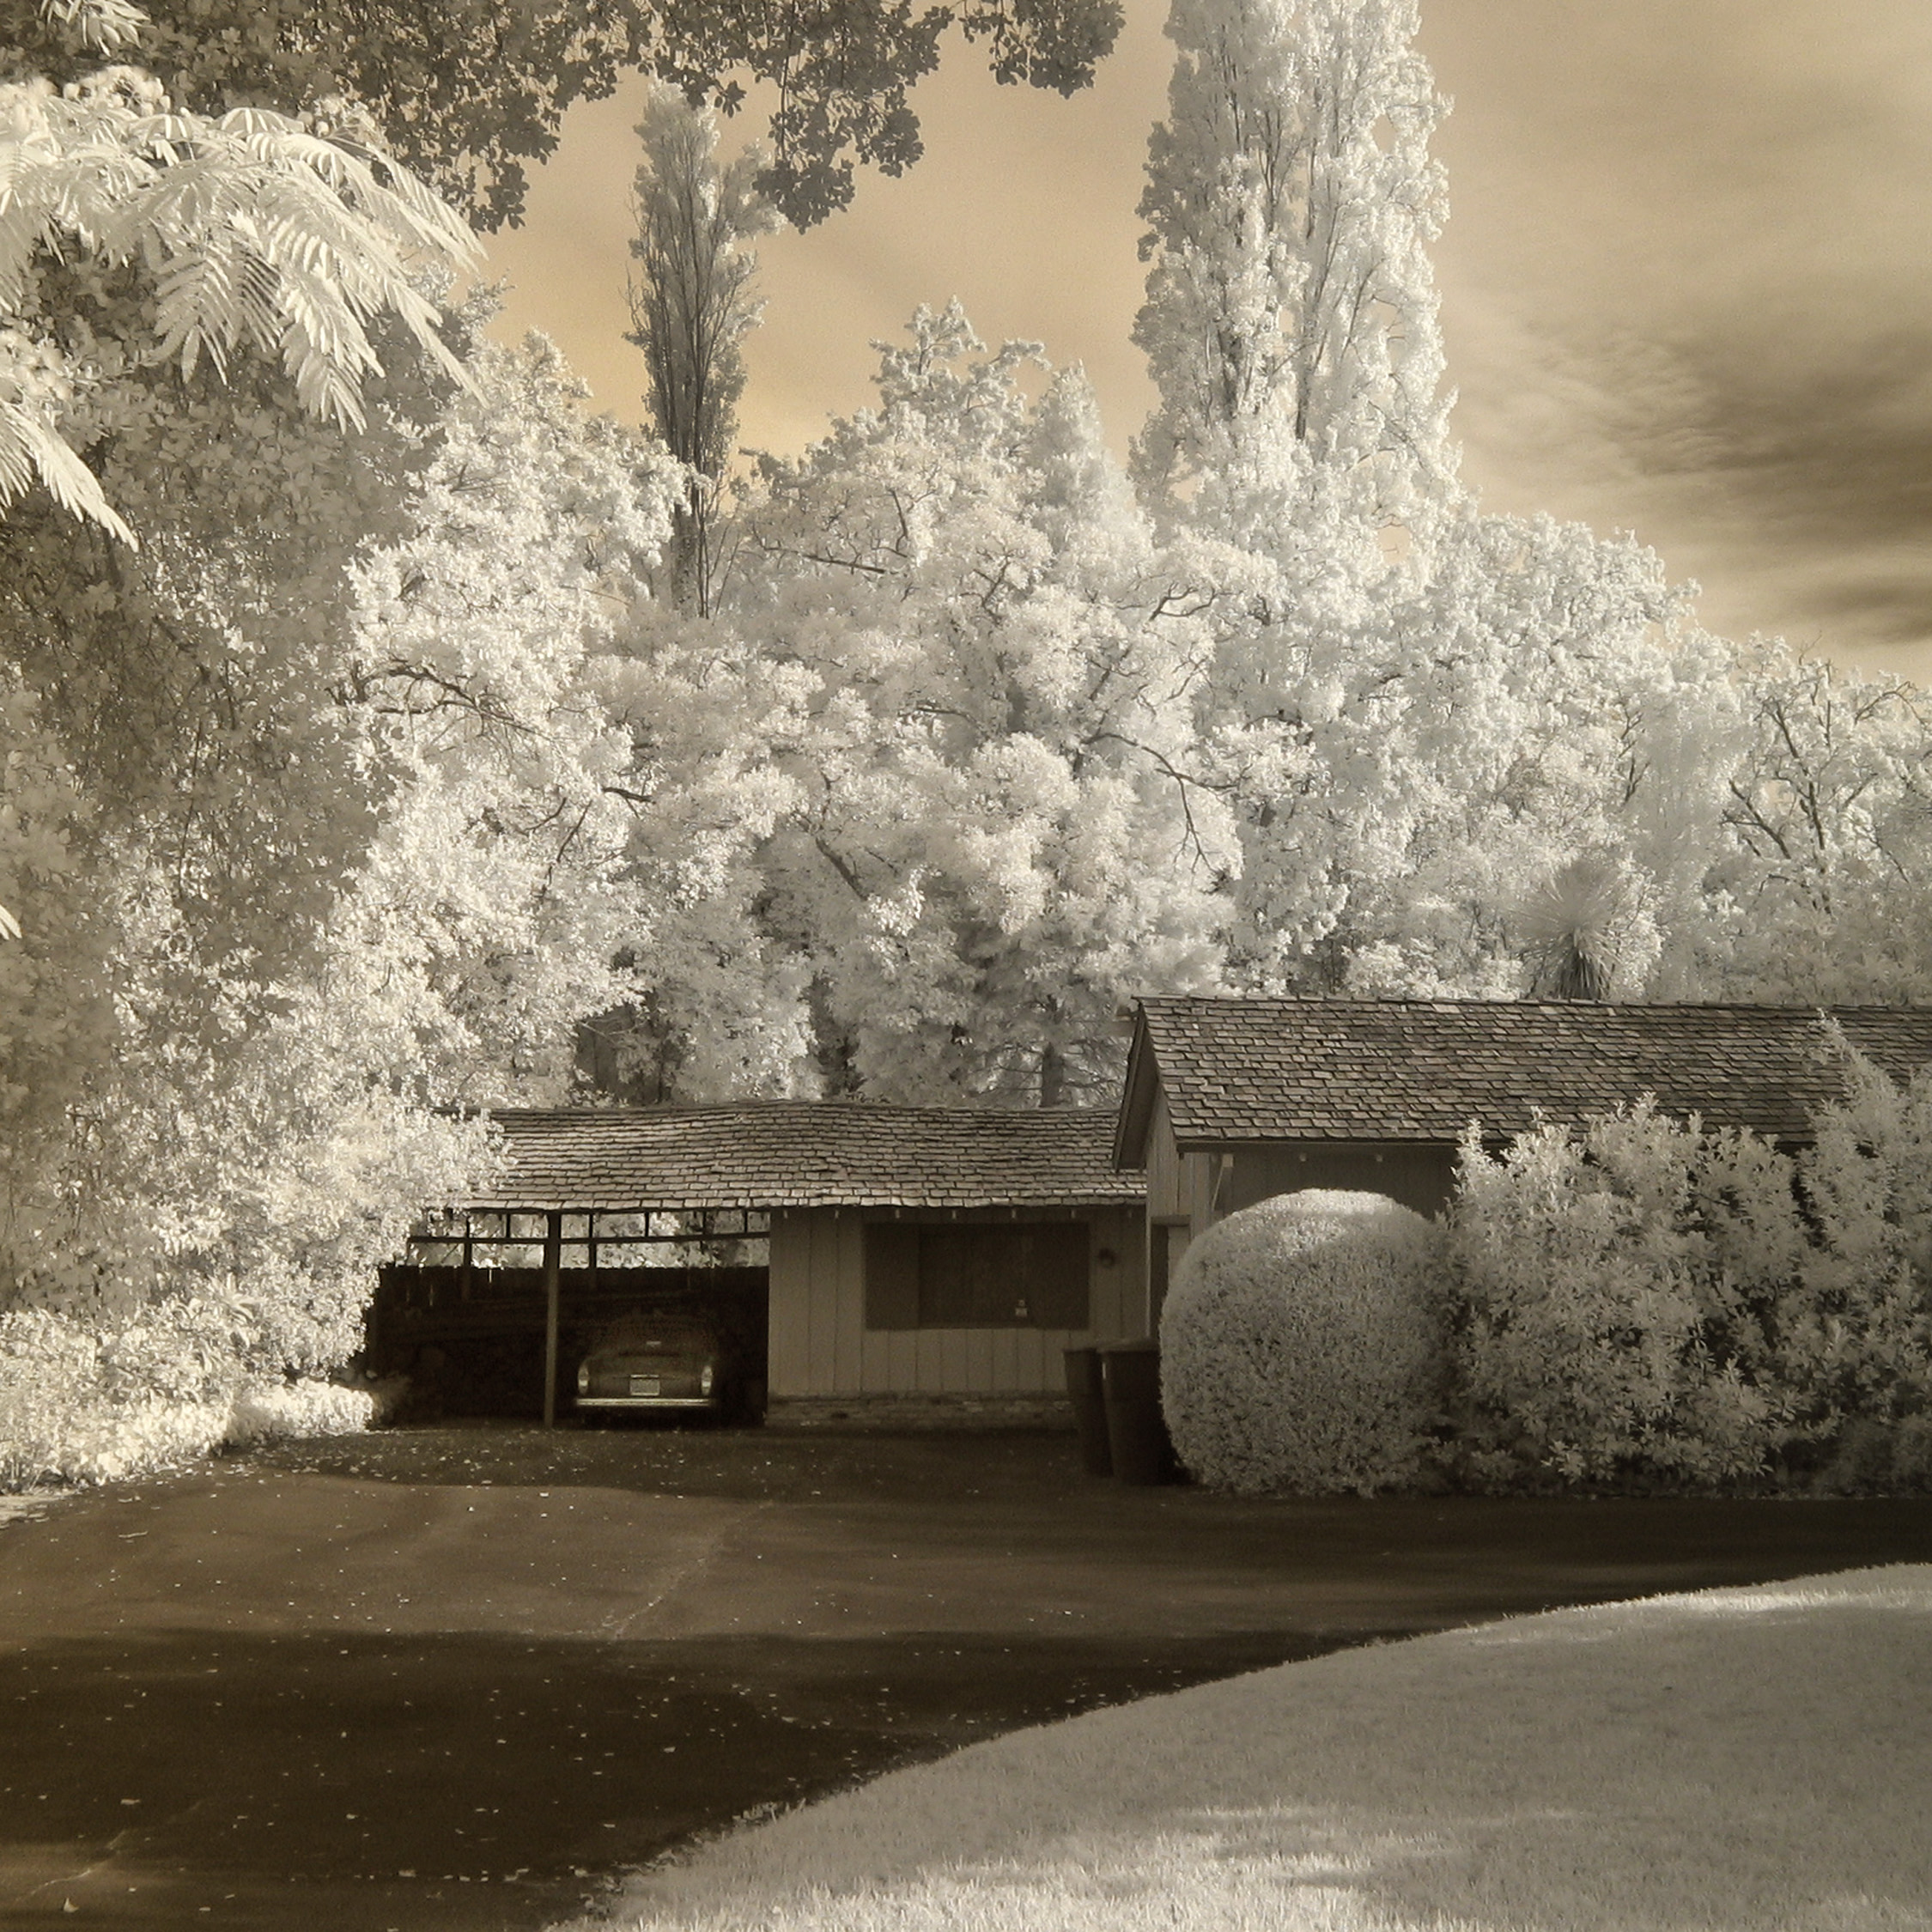
tree, snow, winter, house, morning, vw, volkswagen, frost, foliage, ice, suburban, weather, monochrome, california, season, ir, sacramento, infrared, 720, freezing, karmannghia, cartport, atmospheric phenomenon